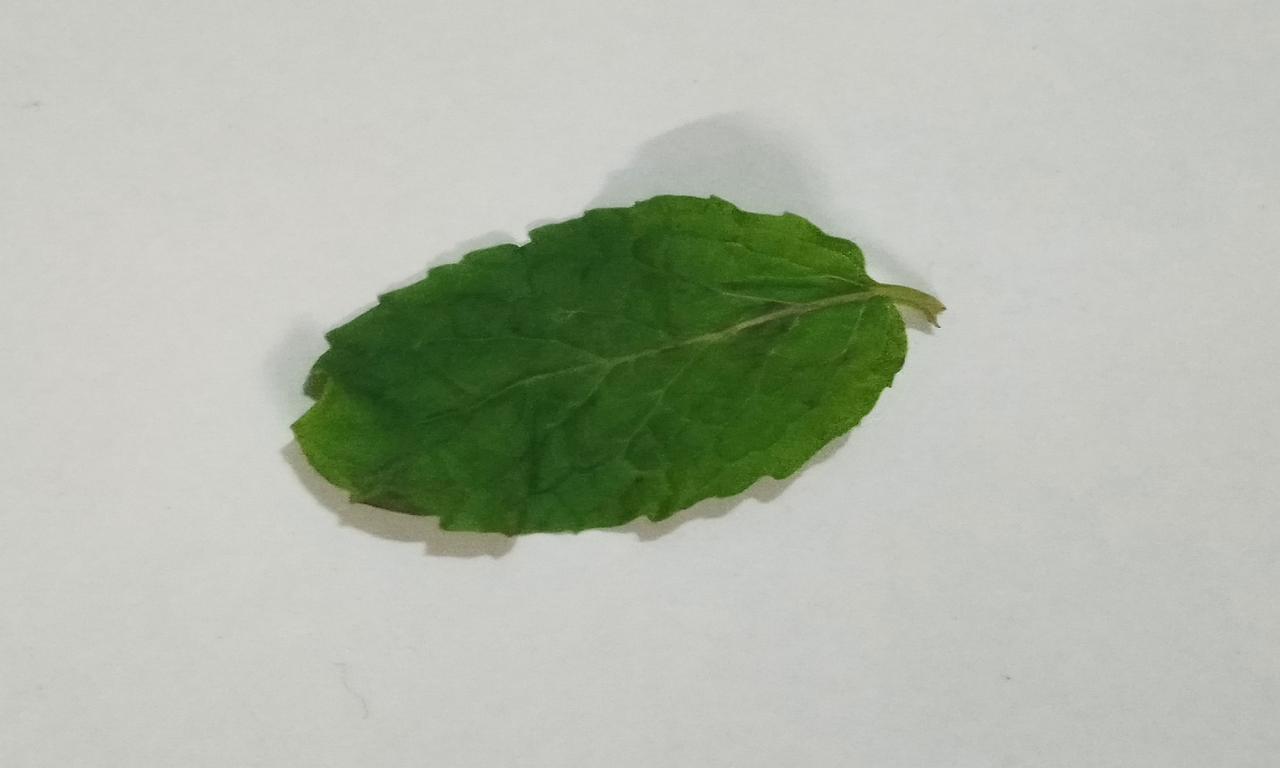
Label: Fresh